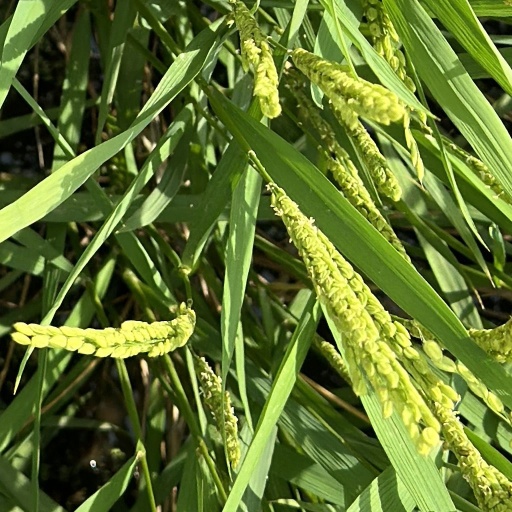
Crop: rice